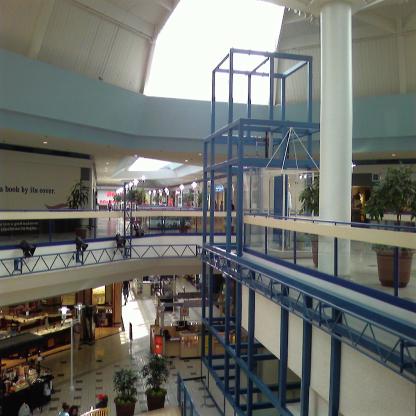
Scene: Indoor